Avengers (Marvel Cinematic Universe)

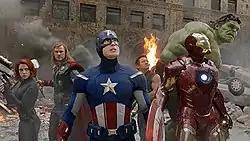
The original six Avengers assemble for the first time during the Battle of New York

In 2012, the Asgardian Loki teleports to the Joint Dark Energy Mission Facility on Earth, where he steals the Tesseract and brainwashes Clint Barton and Dr. Erik Selvig using his scepter. Subsequently, Fury recruits Stark and Banner to locate the Tesseract. Rogers, Romanoff, and Stark apprehend Loki, but are disrupted by Thor's arrival. This leads to confrontations between the group, exacerbated by the revelation that S.H.I.E.L.D. is using the Tesseract to create weapons of mass destruction. Barton attacks the Helicarrier, causing Banner to transform into the Hulk and cause damage. After Loki kills S.H.I.E.L.D. agent Phil Coulson, the team unites to avenge him, with Romanoff freeing Barton from the scepter's control. Rogers then recruits Barton to the team as a new member. The Avengers confront Loki, who opens a wormhole using the Tesseract and begins an invasion with his Chitauri army, starting a battle. Stark introduces the team to Loki by referring to them as "Earth's Mightiest Heroes". Eventually, the World Security Council launches a nuclear missile towards Manhattan, but Stark intercepts and flies it through the wormhole, destroying the Chitauri mother ship and stopping the invasion. Romanoff closes the portal with the scepter and the team apprehends Loki, who is taken back to Asgard.